Carlos Fonseca (football manager)

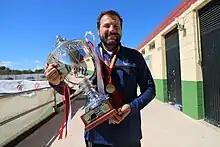
Fonseca in 2023

Carlos Agustín Fonseca Teijeiro (born 8 March 1981) is a Spanish football manager, currently working as an assistant coach for the I-League club Inter Kashi.